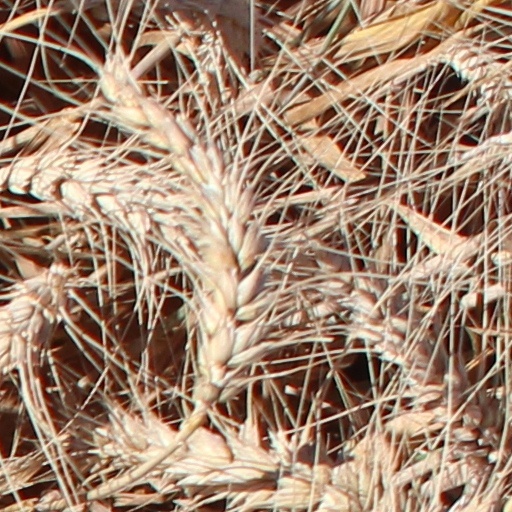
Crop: wheat